Patrick Bamford

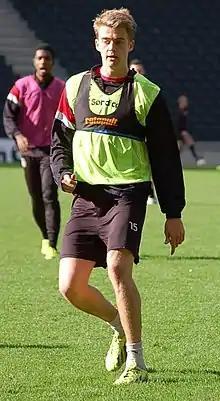
Bamford with Milton Keynes Dons in 2013

Patrick James Bamford (born 5 September 1993) is an English professional footballer who plays as a forward for club Leeds United. He made one appearance for the England national team in 2021.